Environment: real
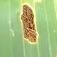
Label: fall_armyworm